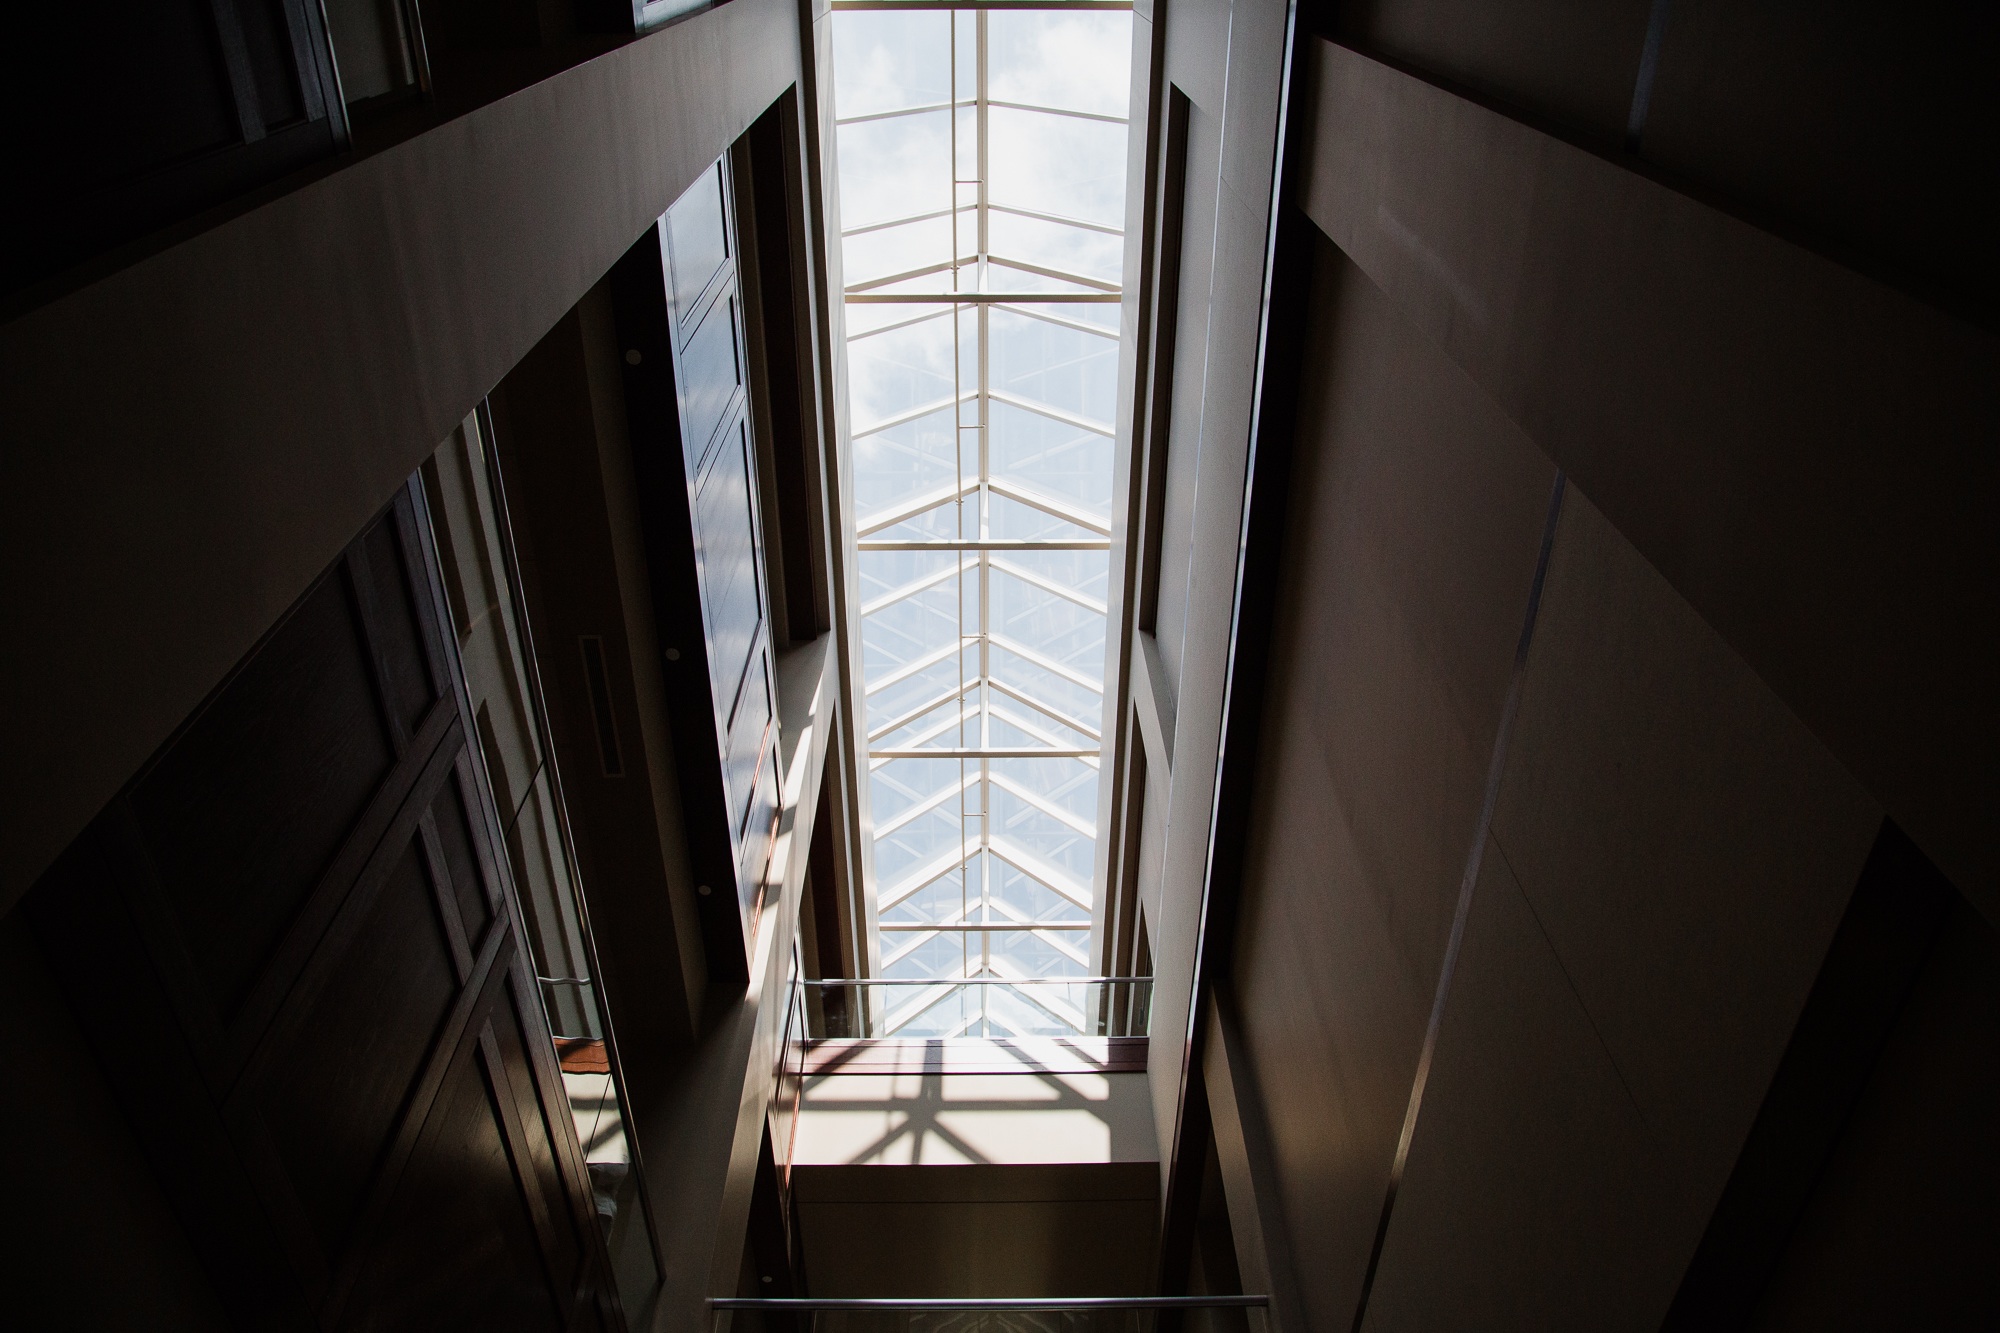
light, architecture, white, roof, ceiling, hall, skylight, darkness, black, lighting, interior design, design, stairs, symmetry, shape, daylighting